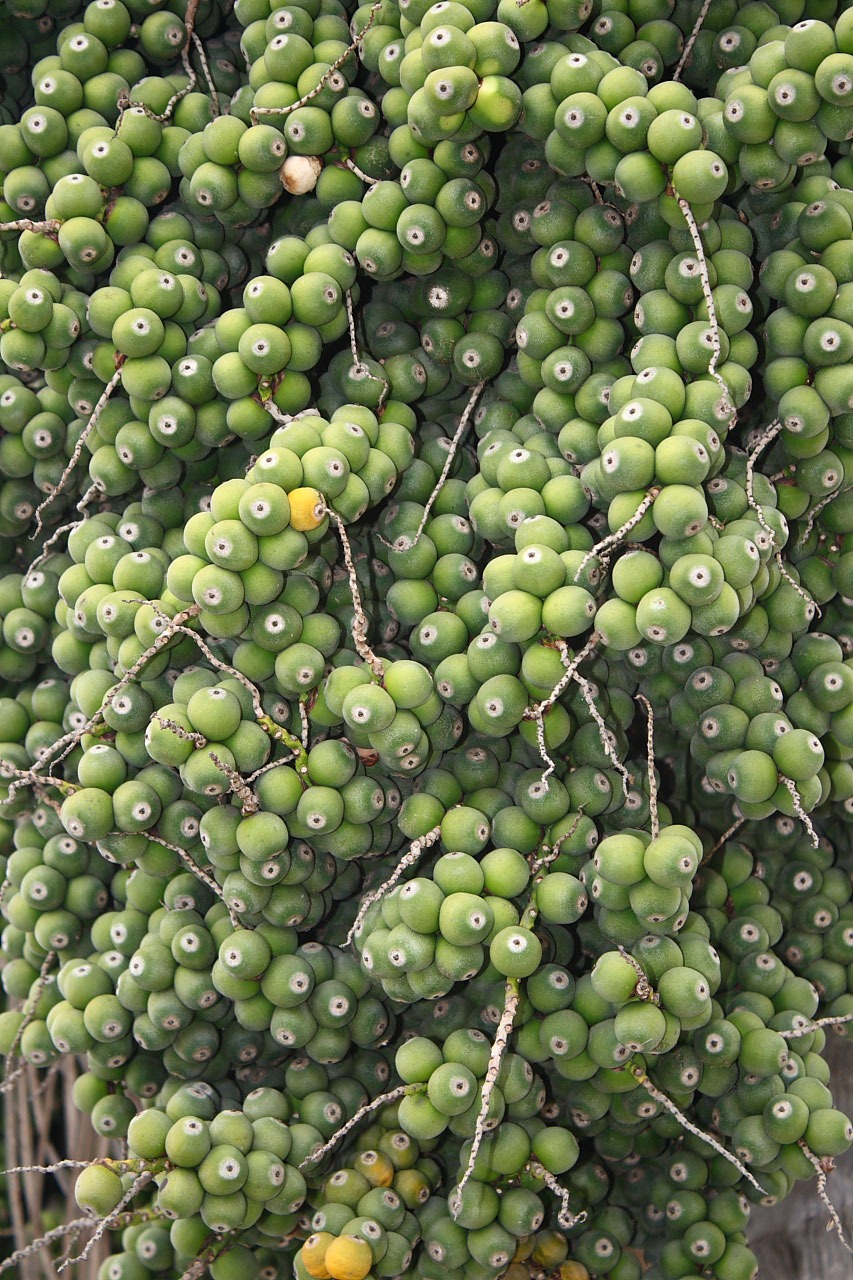
tree, plant, fruit, food, ingredient, produce, tropical, agriculture, arecaceae, shrub, phoenix, dates, flowering plant, date palm, unripe, coccoloba uvifera, land plant, dactylifera, kimri